Red Gate Woods

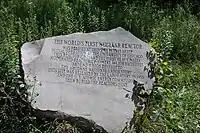
Sign at Red Gate Woods

Red Gate Woods is a forest preserve section within the Palos Forest Preserves, a division of the Forest Preserve District of Cook County, Illinois. It is located near where the Cal-Sag Channel meets the Chicago Sanitary and Ship Canal. In the woods is the original site of Argonne National Laboratory and the Site A/Plot M Disposal Site, which contains the buried remains of Chicago Pile-1, the world's first artificial nuclear reactor.